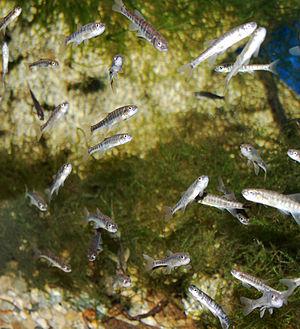
Saint-Rambert-en-Bugey est une commune française située dans le département de l'Ain en région Auvergne-Rhône-Alpes.
Le vairon est une petite espèce de poissons potamodromes, très communs dans les eaux douces et bien oxygénées. Il tolère un pH de 7 à 7,5.
La Digeanne, rivière française, est un des premiers sous-affluents de la rive droite de la Seine dans son cours supérieur. Elle traverse le nord du département de la Côte-d'Or en région Bourgogne-Franche-Comté.